Answer in natural language. Is natural wood threedrawer dresser (marked A) behind bluegrey rectangular table (marked B)? Choose between the following options: yes or no
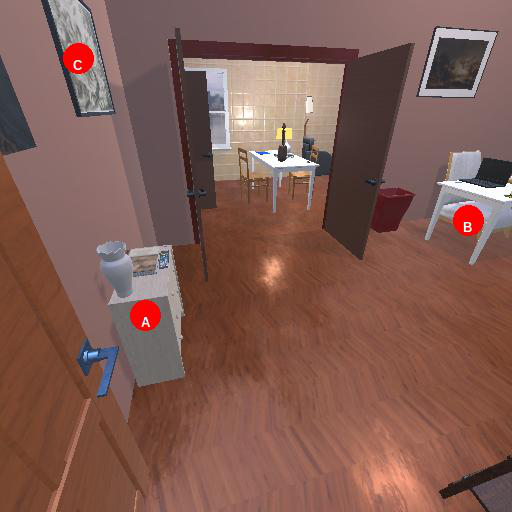
<answer>no</answer>